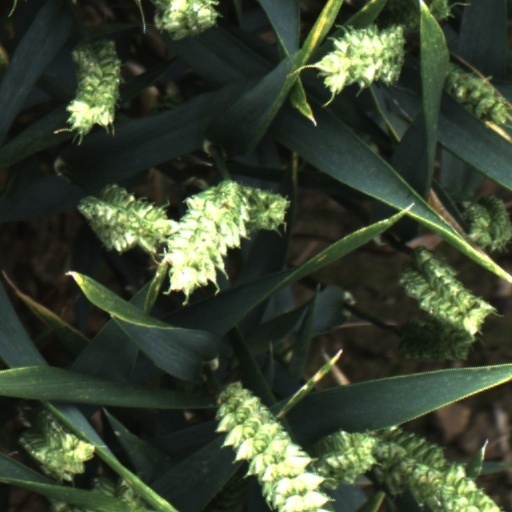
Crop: wheat